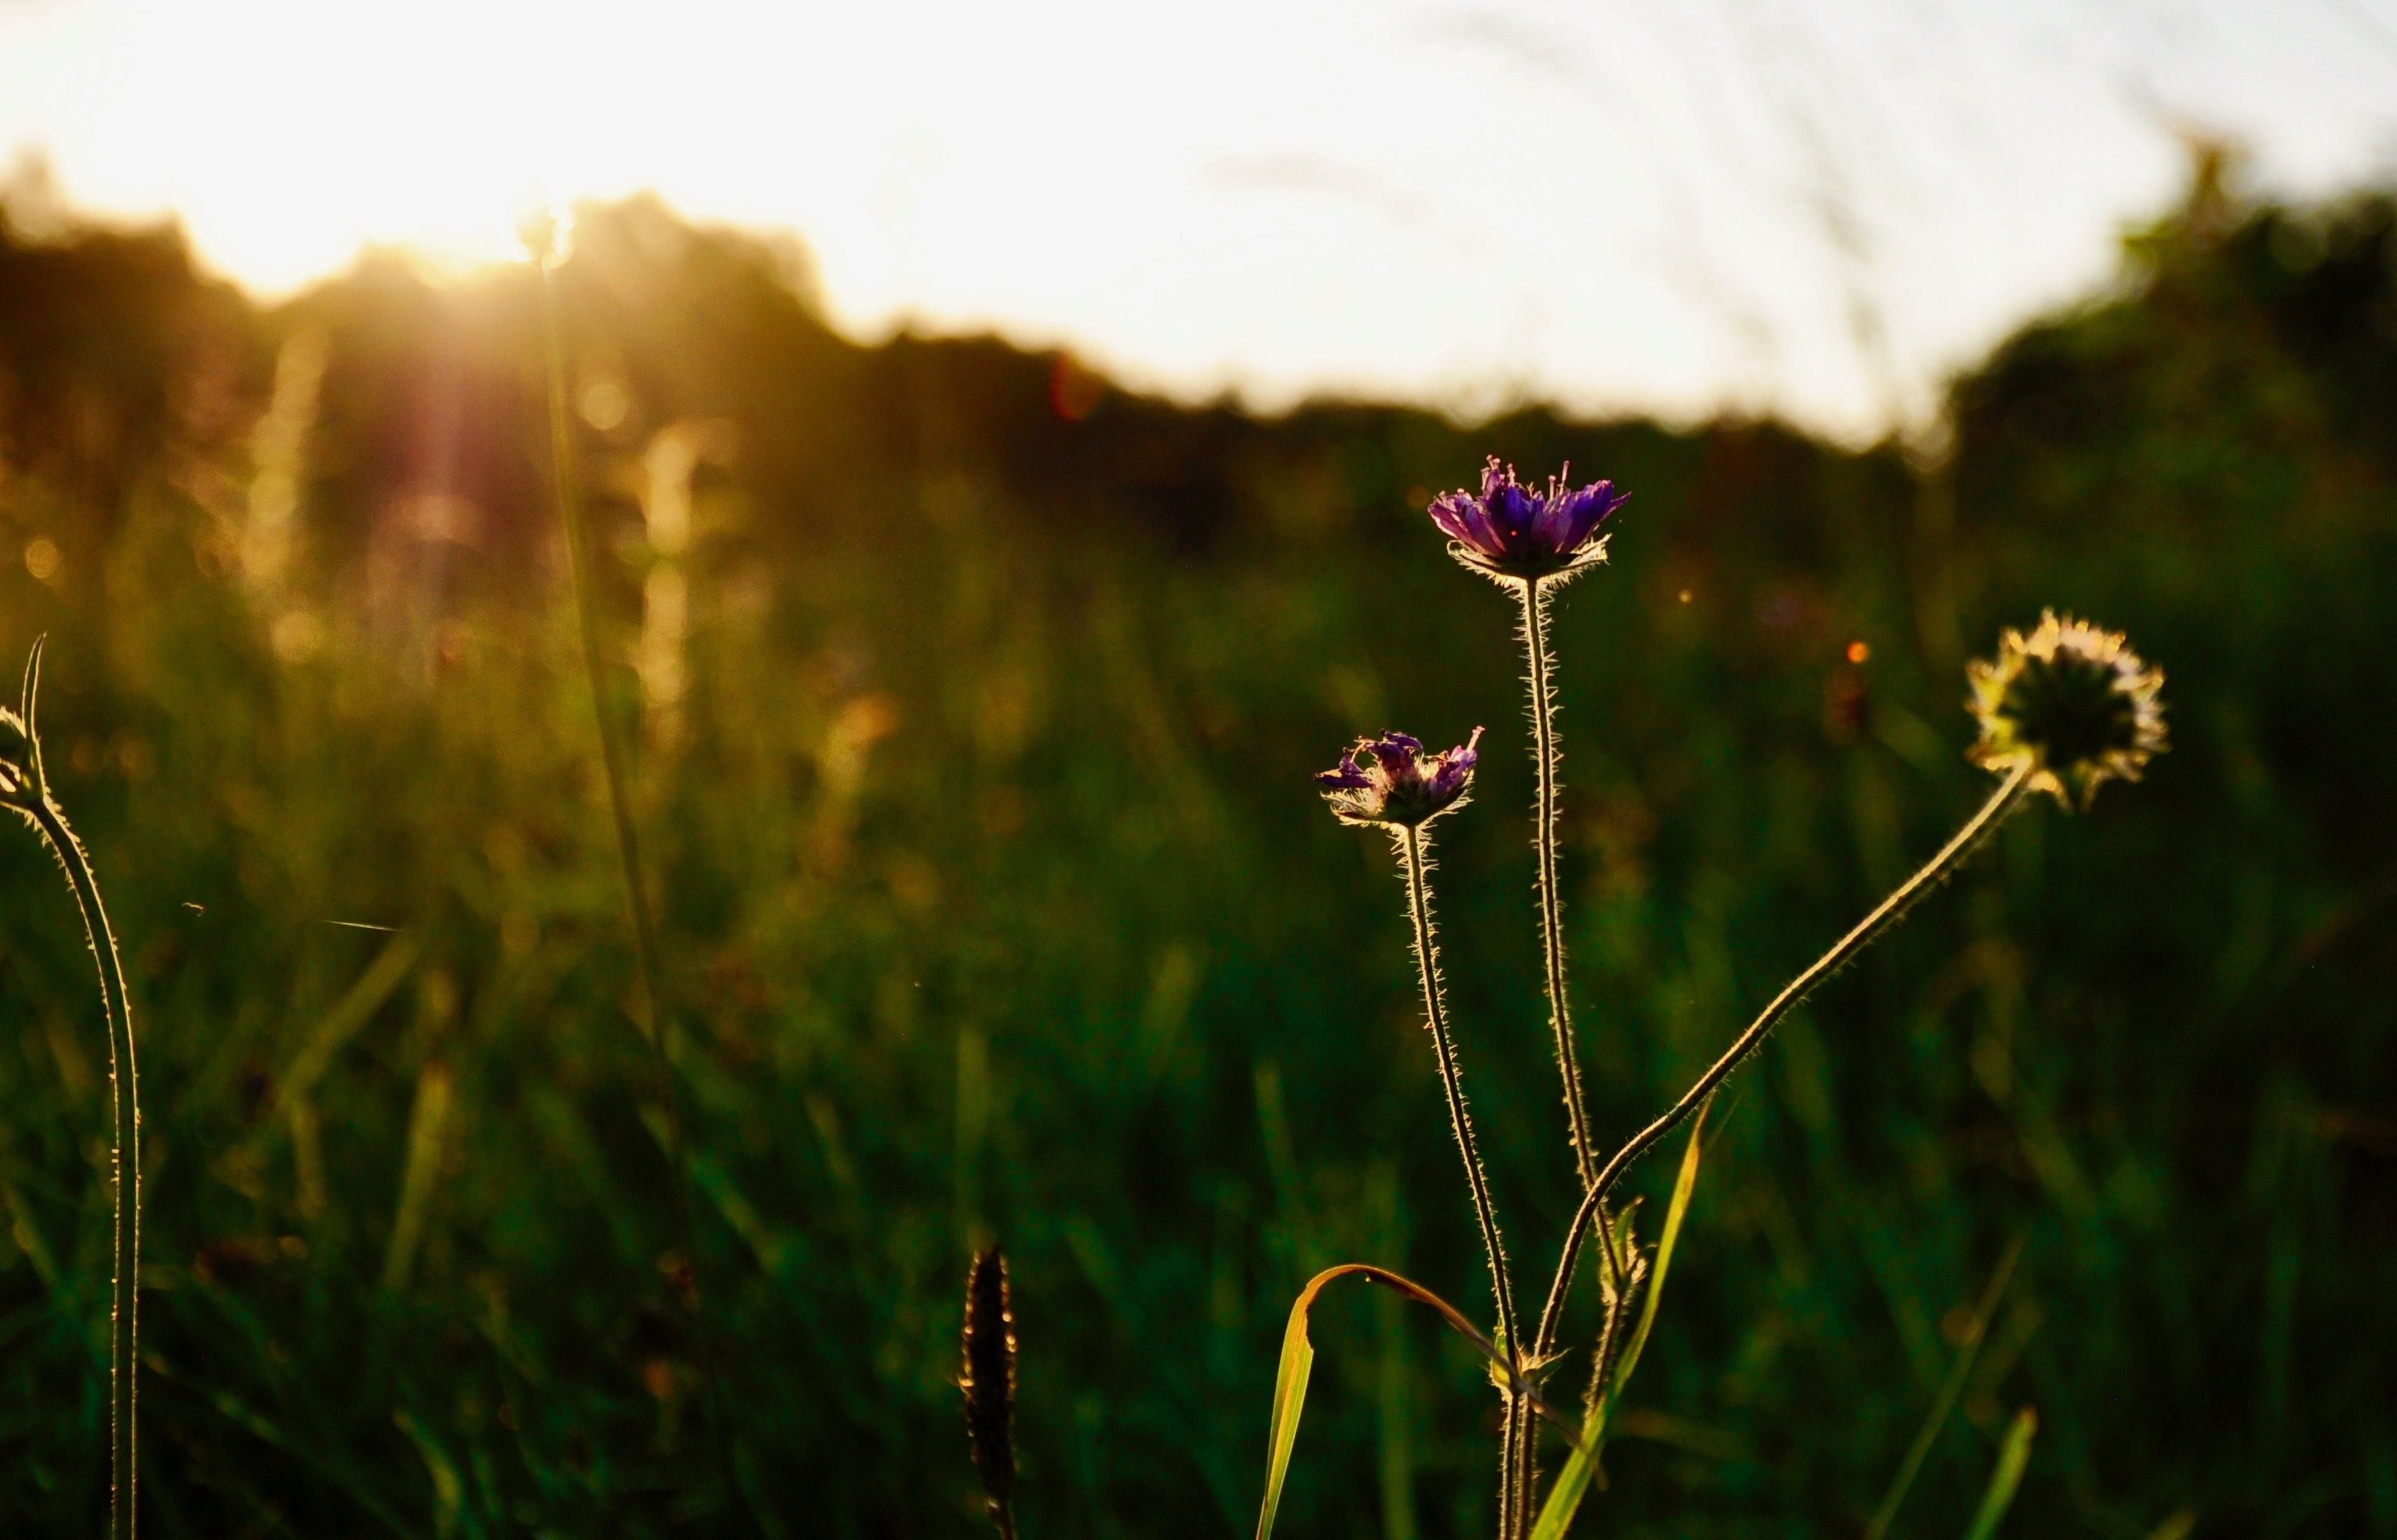
nature, grass, plant, sunset, field, photography, meadow, prairie, sunlight, morning, leaf, flower, green, insect, macro, autumn, botany, flora, wildflower, flowers, close up, grassland, macro photography, flowering plant, daisy family, grass family, plant stem, land plant